Humphrey Bogart

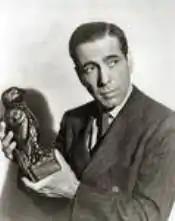
Bogart in a publicity picture with the prop Maltese Falcon

On August 21, 1938, Bogart entered a turbulent third marriage to actress Mayo Methot, a lively, friendly woman when sober but paranoid and aggressive when drunk. She became convinced that Bogart was unfaithful to her (which he eventually was, with Lauren Bacall, while filming "To Have and Have Not" in 1944). They drifted apart; Methot's drinking increased, and she threw plants, crockery and other objects at Bogart. She set their house afire, stabbed him with a knife, and slashed her wrists several times. Bogart needled her; apparently enjoying confrontation, he was sometimes violent as well. The press called them "the Battling Bogarts".